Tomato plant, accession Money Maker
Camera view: tilt-top (135 deg); turntable rotation: 240 degrees
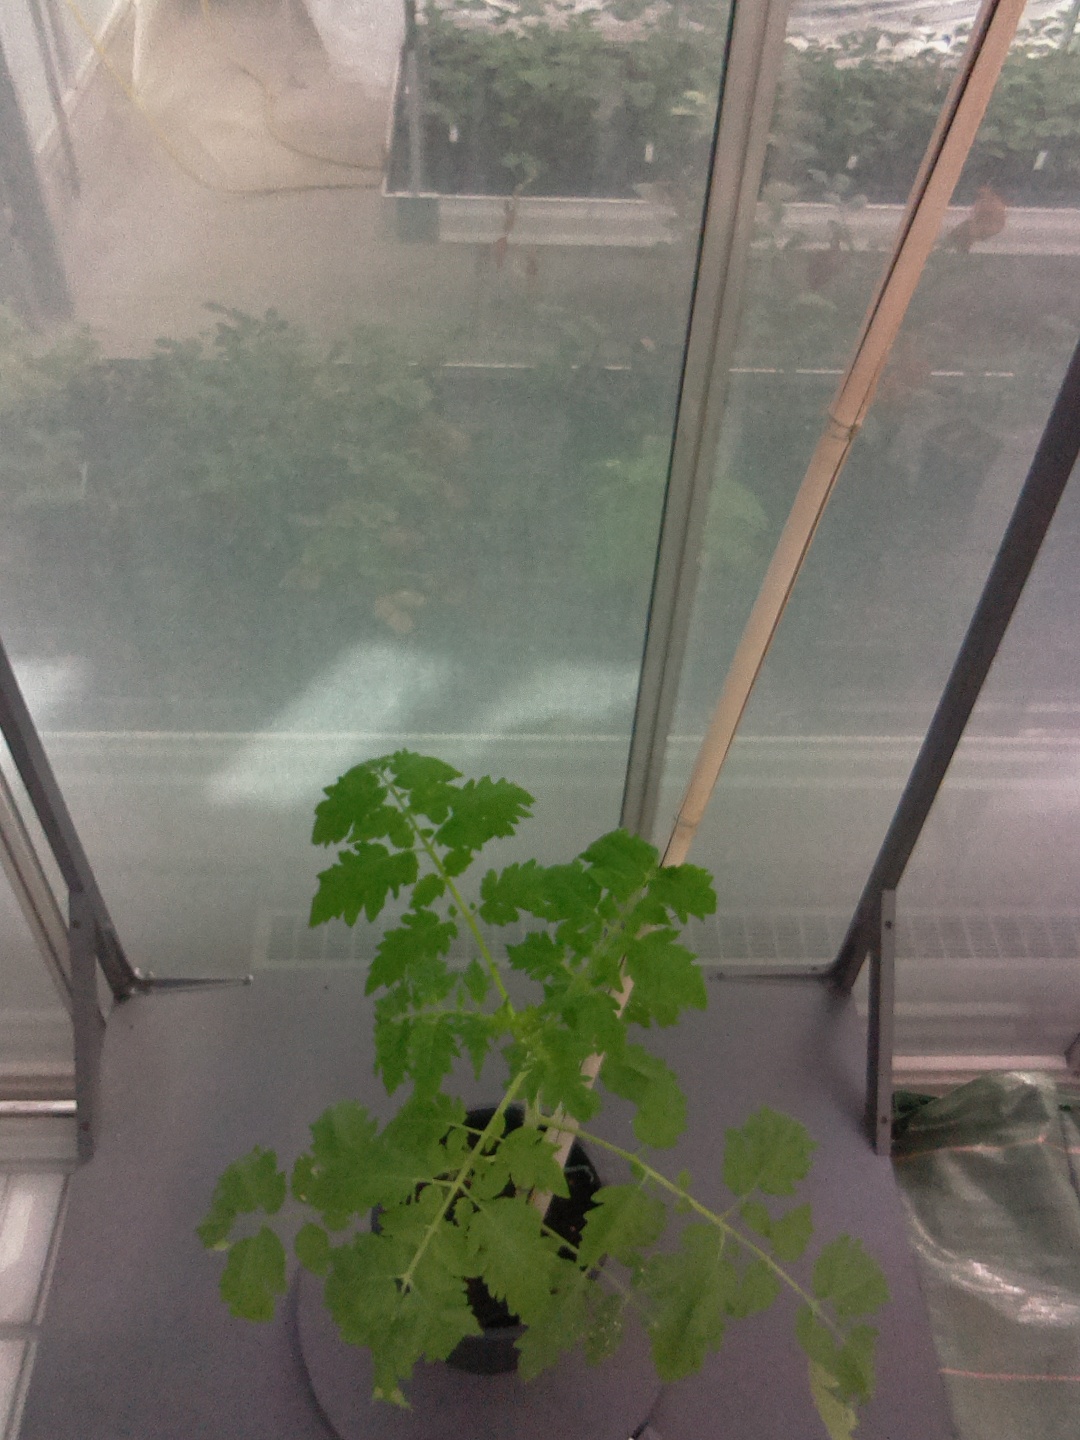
BBCH growth stage 15: 10 of true leaves visible